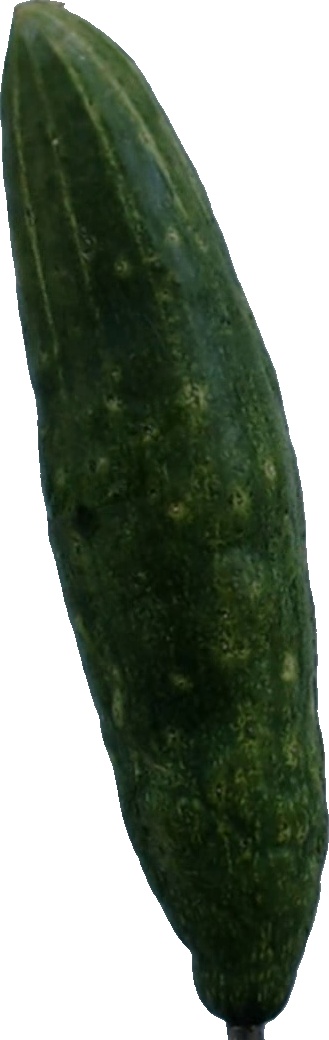
Label: cucumber_3